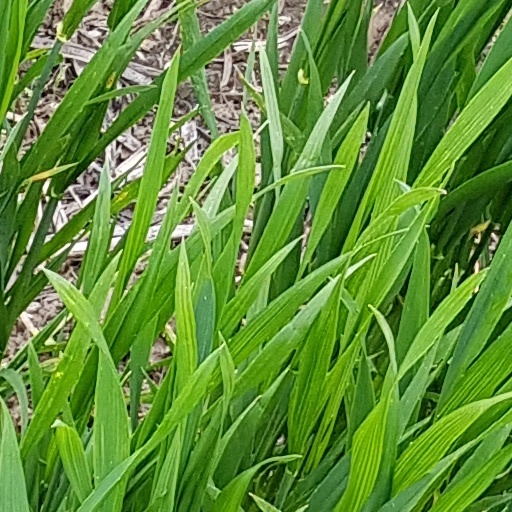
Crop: wheat